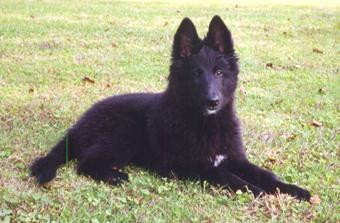
groenendael